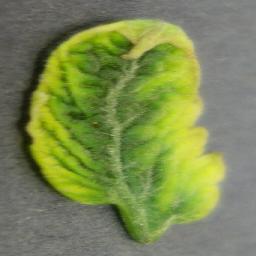
Label: Tomato___Tomato_Yellow_Leaf_Curl_Virus